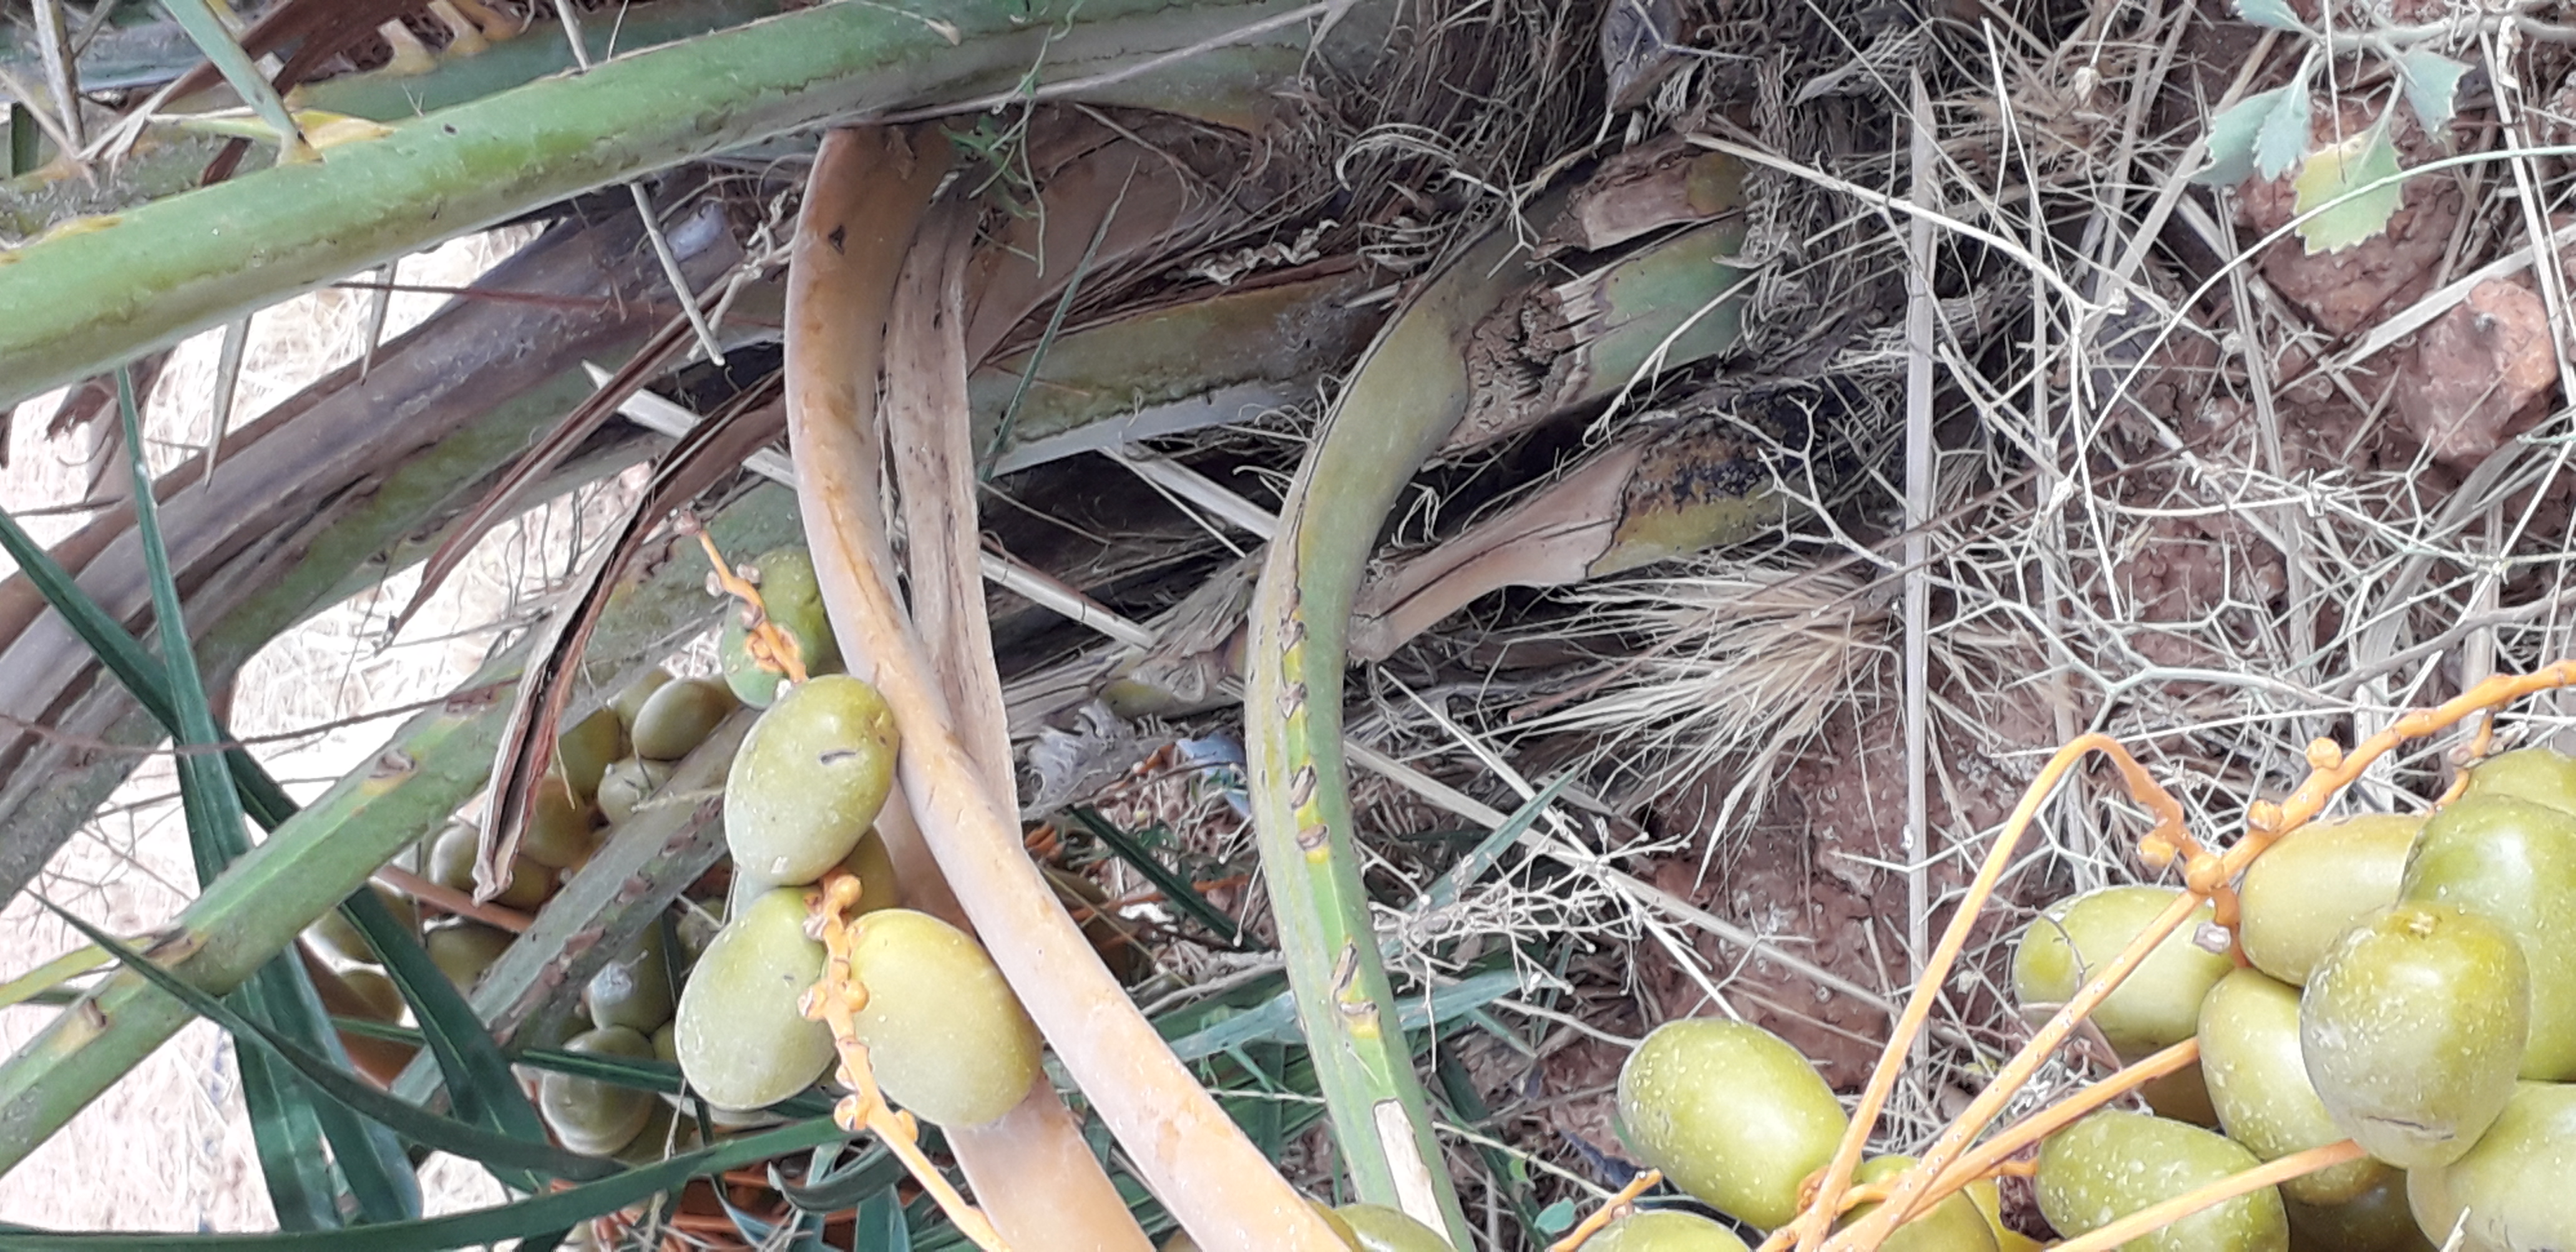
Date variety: Boufagous